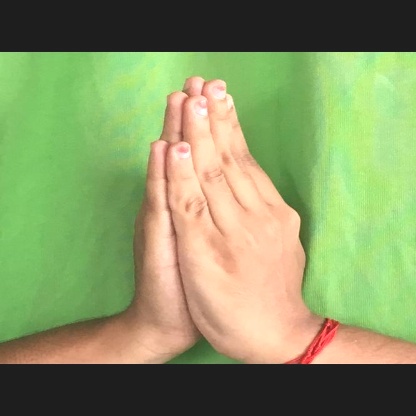
Mudra: Anjali